Operation Krivaja '95

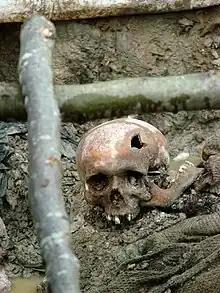
Skull of a victim of the July 1995 Srebrenica massacre. Exhumed mass grave outside the village of Potocari, Bosnia and Herzegovina. July 2007.

On 12 July, buses began arriving to take Bosniak women and children to Bosniak-held territory while Dutch troops helped Bosnian Serb forces in separating all men from the ages of 15 to 65. Some of the men were killed or beaten on the spot, while women were raped.